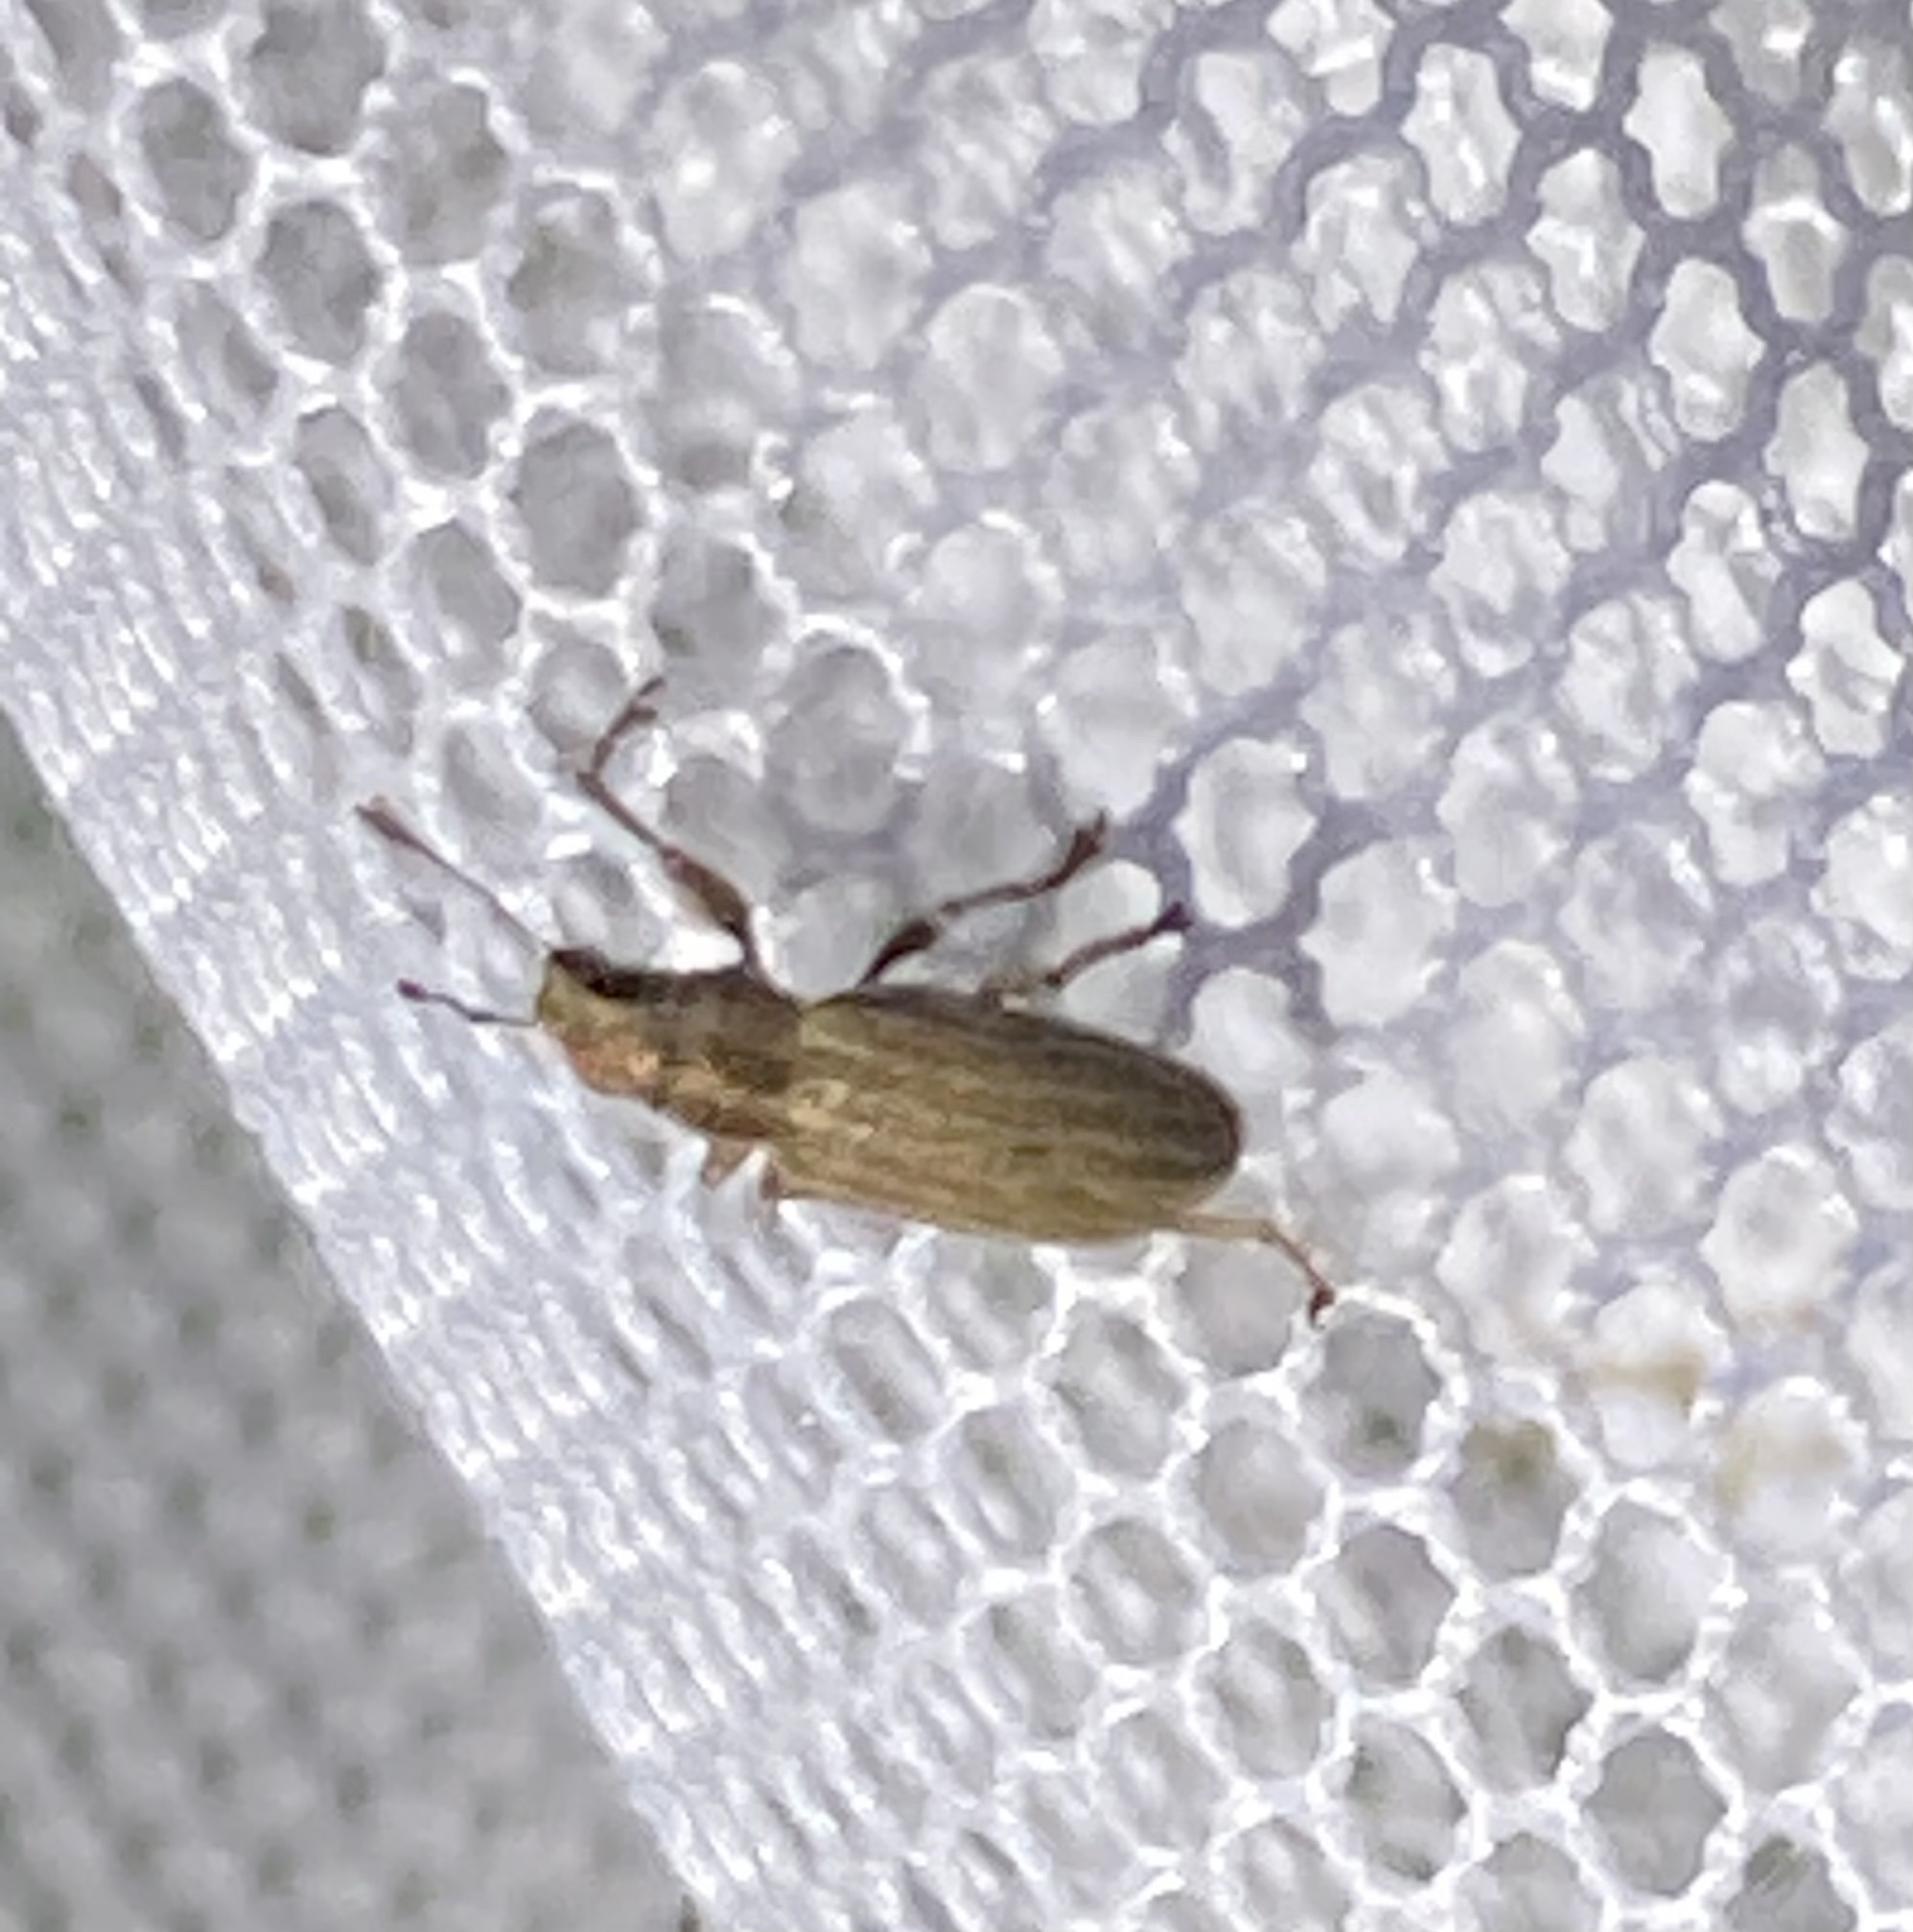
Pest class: pea_leaf_weevil